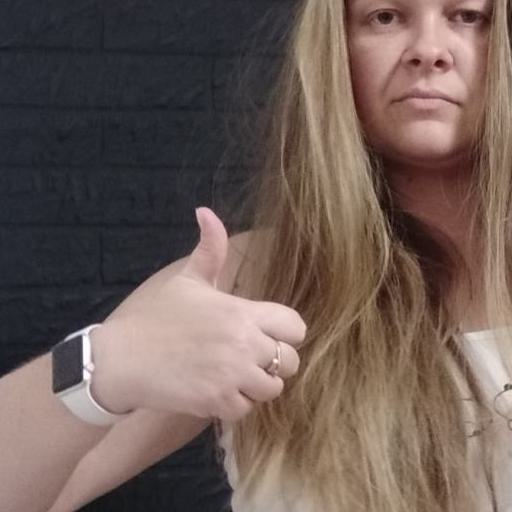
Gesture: like